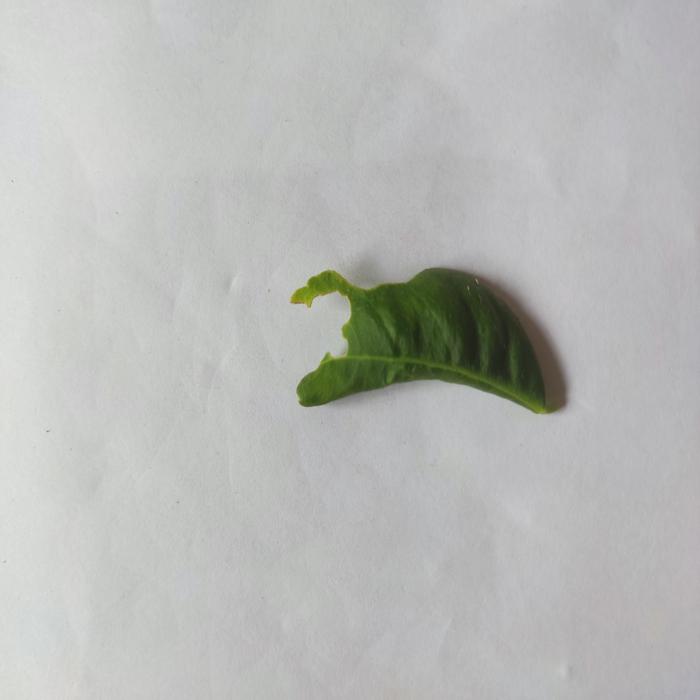
Crop: Lemon
Leaf condition: Leaf_Curl